Adelaide Central School of Art

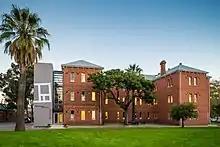
Teaching and Studio Building, Adelaide Central School of Art. Formerly the P&O Building (men's ward), Glenside Hospital

The Adelaide Central Gallery was formally opened as part of the School in 1991. At threat of closure in 2002, a restructure in 2003 allowed the gallery to continue. The gallery has hosted two award-winning exhibitions: Façade received the 2018 Adelaide Fringe/BankSA Award for Best Visual Art & Design; and Home Stories received the 2011 Adelaide Fringe Eran Svigos Award for Best Visual Art & Design.